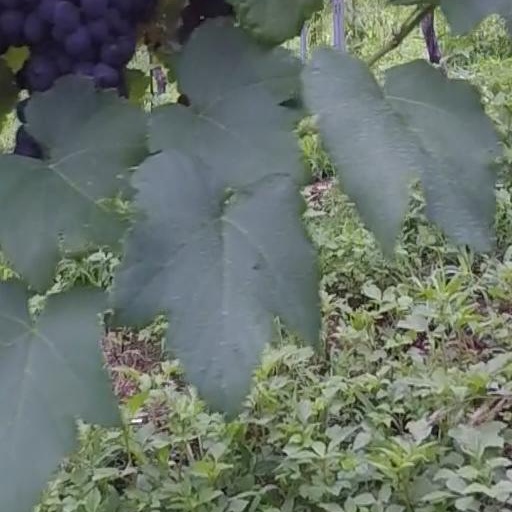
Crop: grape